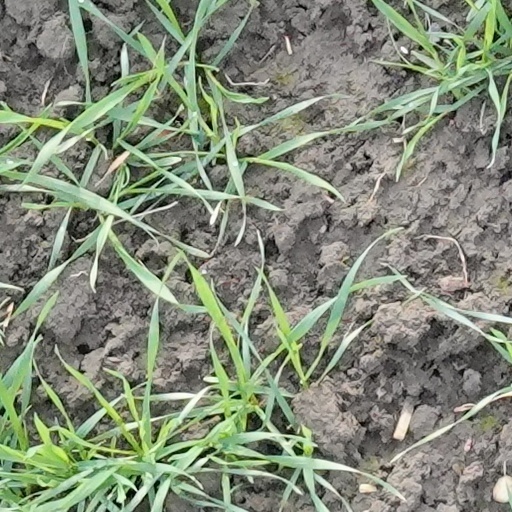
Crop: wheat